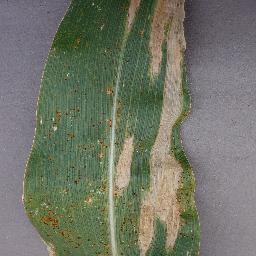
Label: Corn_(Maize)___Northern_Leaf_Blight